Mao Qiling

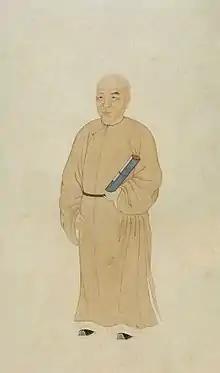

Mao Qiling (1623–1716) was a Chinese scholar and philologist of the early Qing dynasty. A native of Xiaoshan in Zhejiang province, he became a licentiate at the age of fifteen "sui". After the fall of the Ming dynasty in 1644, he refused to serve the Qing. In 1679, however, he took part in and passed a special honorary examination held by the Kangxi Emperor to attract scholars who had not yet announced their allegiance to the new dynasty. He was then appointed to the compilation of the official "History of Ming". After retiring from office in 1687, he went to live in Hangzhou (Zhejiang), where he taught many disciples.